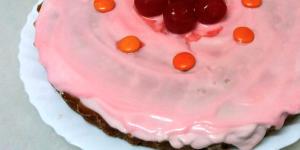
bizcocho de yogur de fresa sin huevo